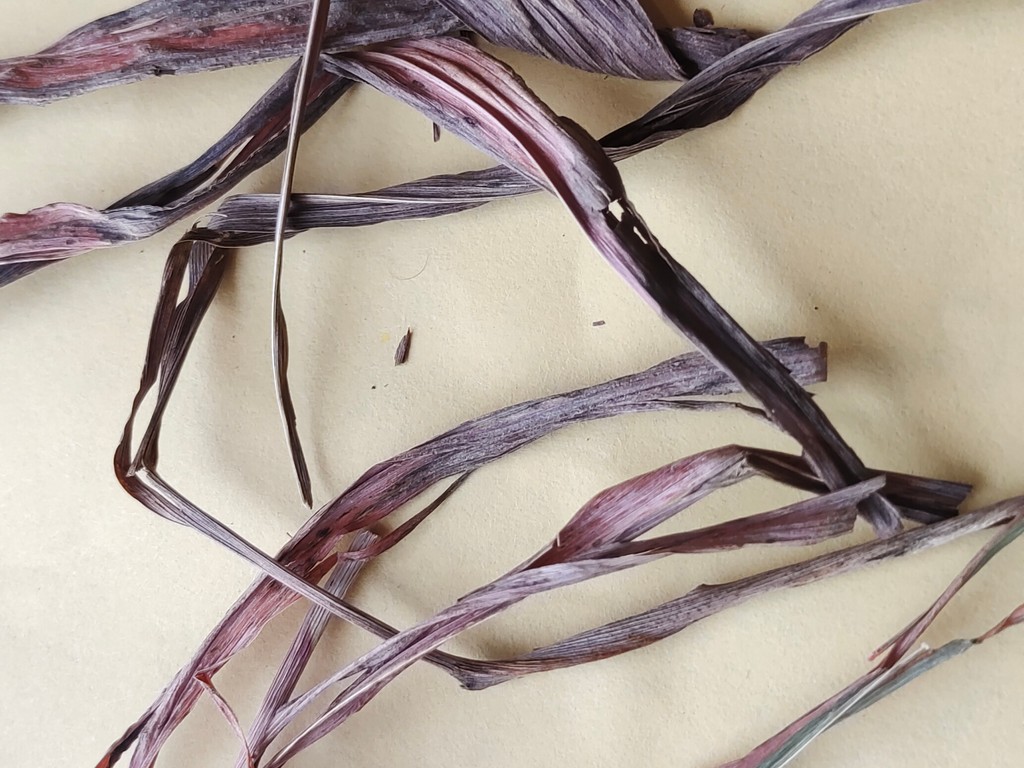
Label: Dried